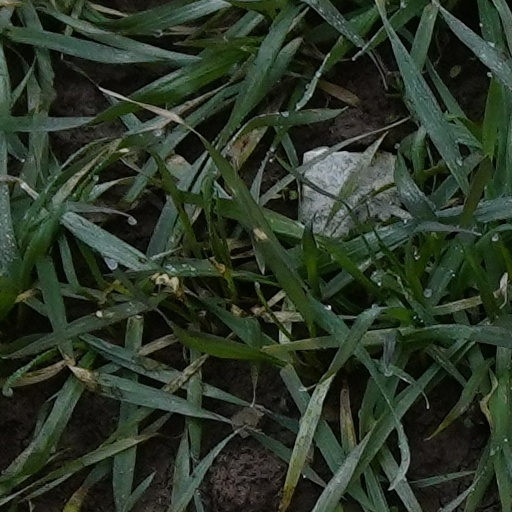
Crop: wheat